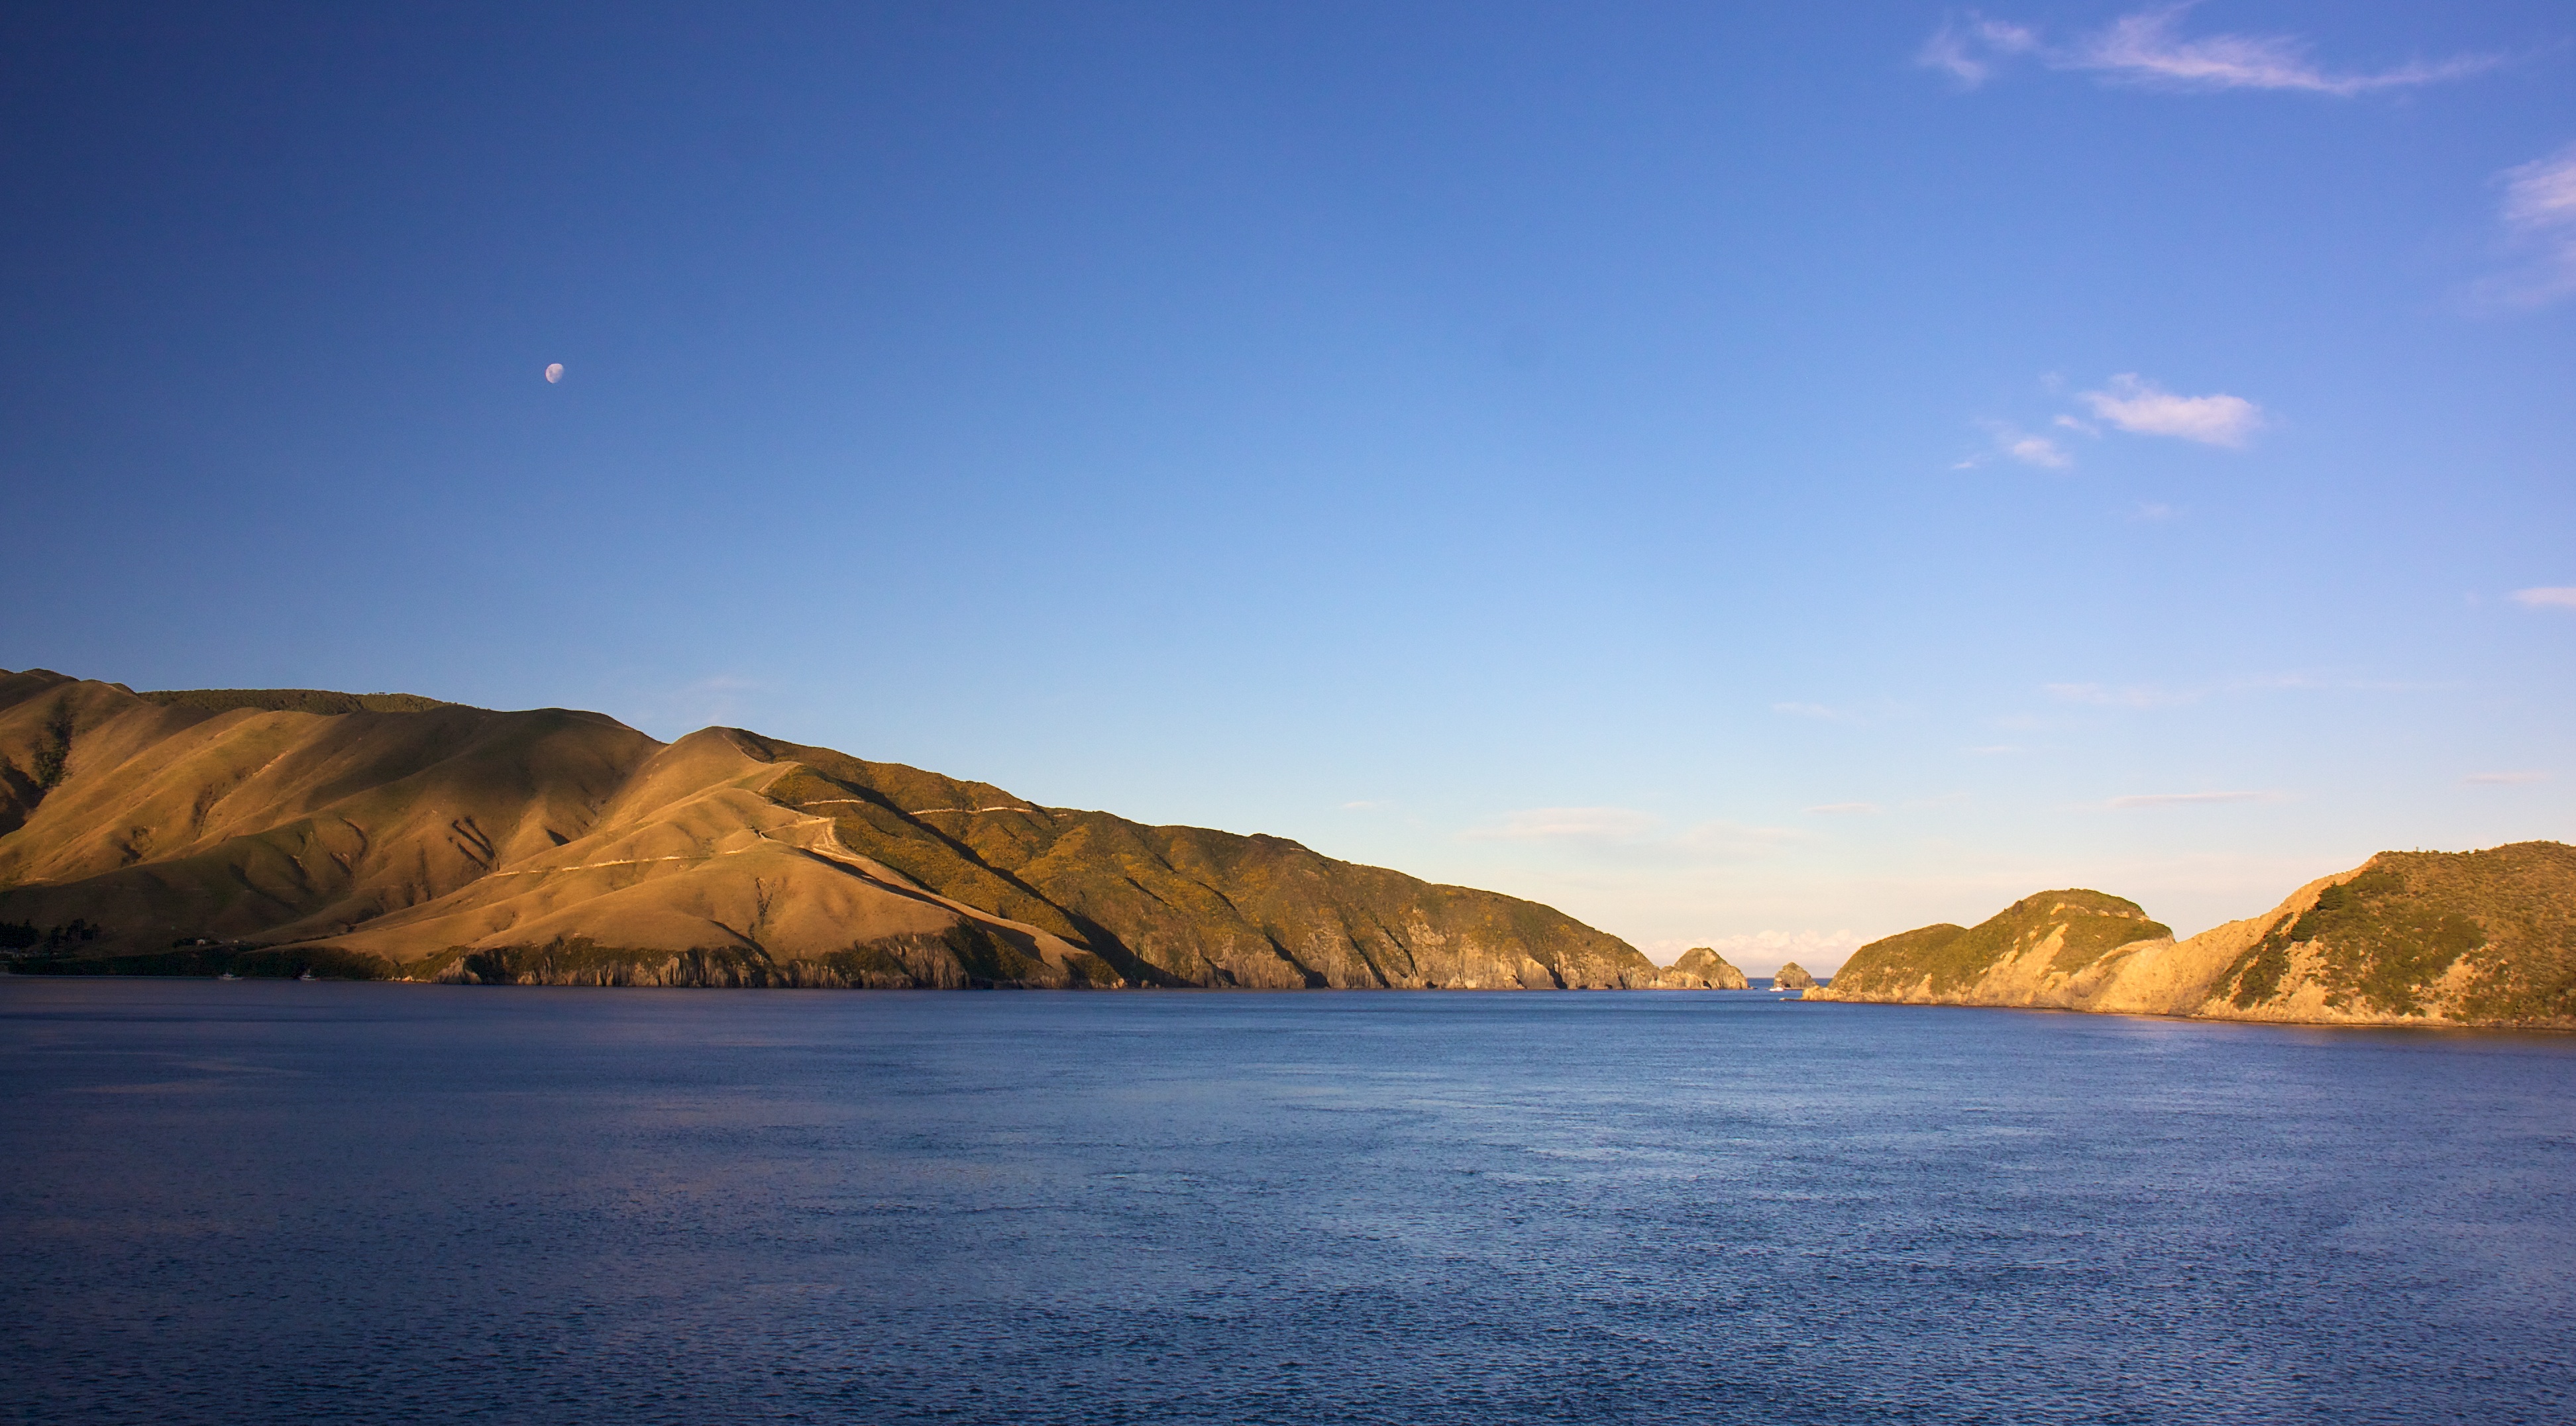
beach, landscape, sea, coast, water, sand, ocean, horizon, mountain, cloud, sky, sunrise, sunset, sunlight, morning, shore, wave, lake, dawn, coastline, cliff, dusk, evening, reflection, lagoon, bay, terrain, body of water, loch, cape, landform, natural environment, geographical feature